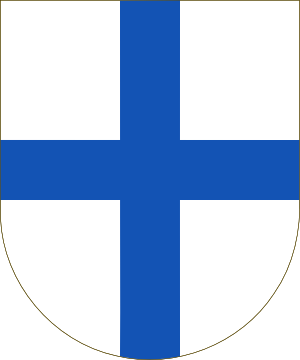
L'azur est un émail héraldique de couleur bleue. En représentation monochrome, il est symbolisé par des hachures horizontales.
Thérèse de León, fille illégitime du roi Alphonse VI de León et Castille est comtesse régnante du Portugal. Elle est la mère du premier roi de Portugal Alphonse Ier.